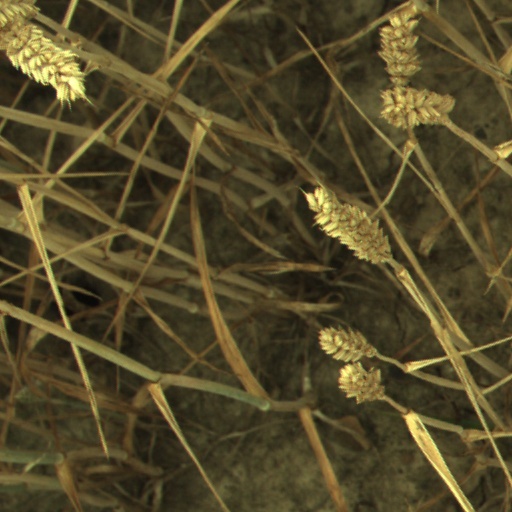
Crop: wheat